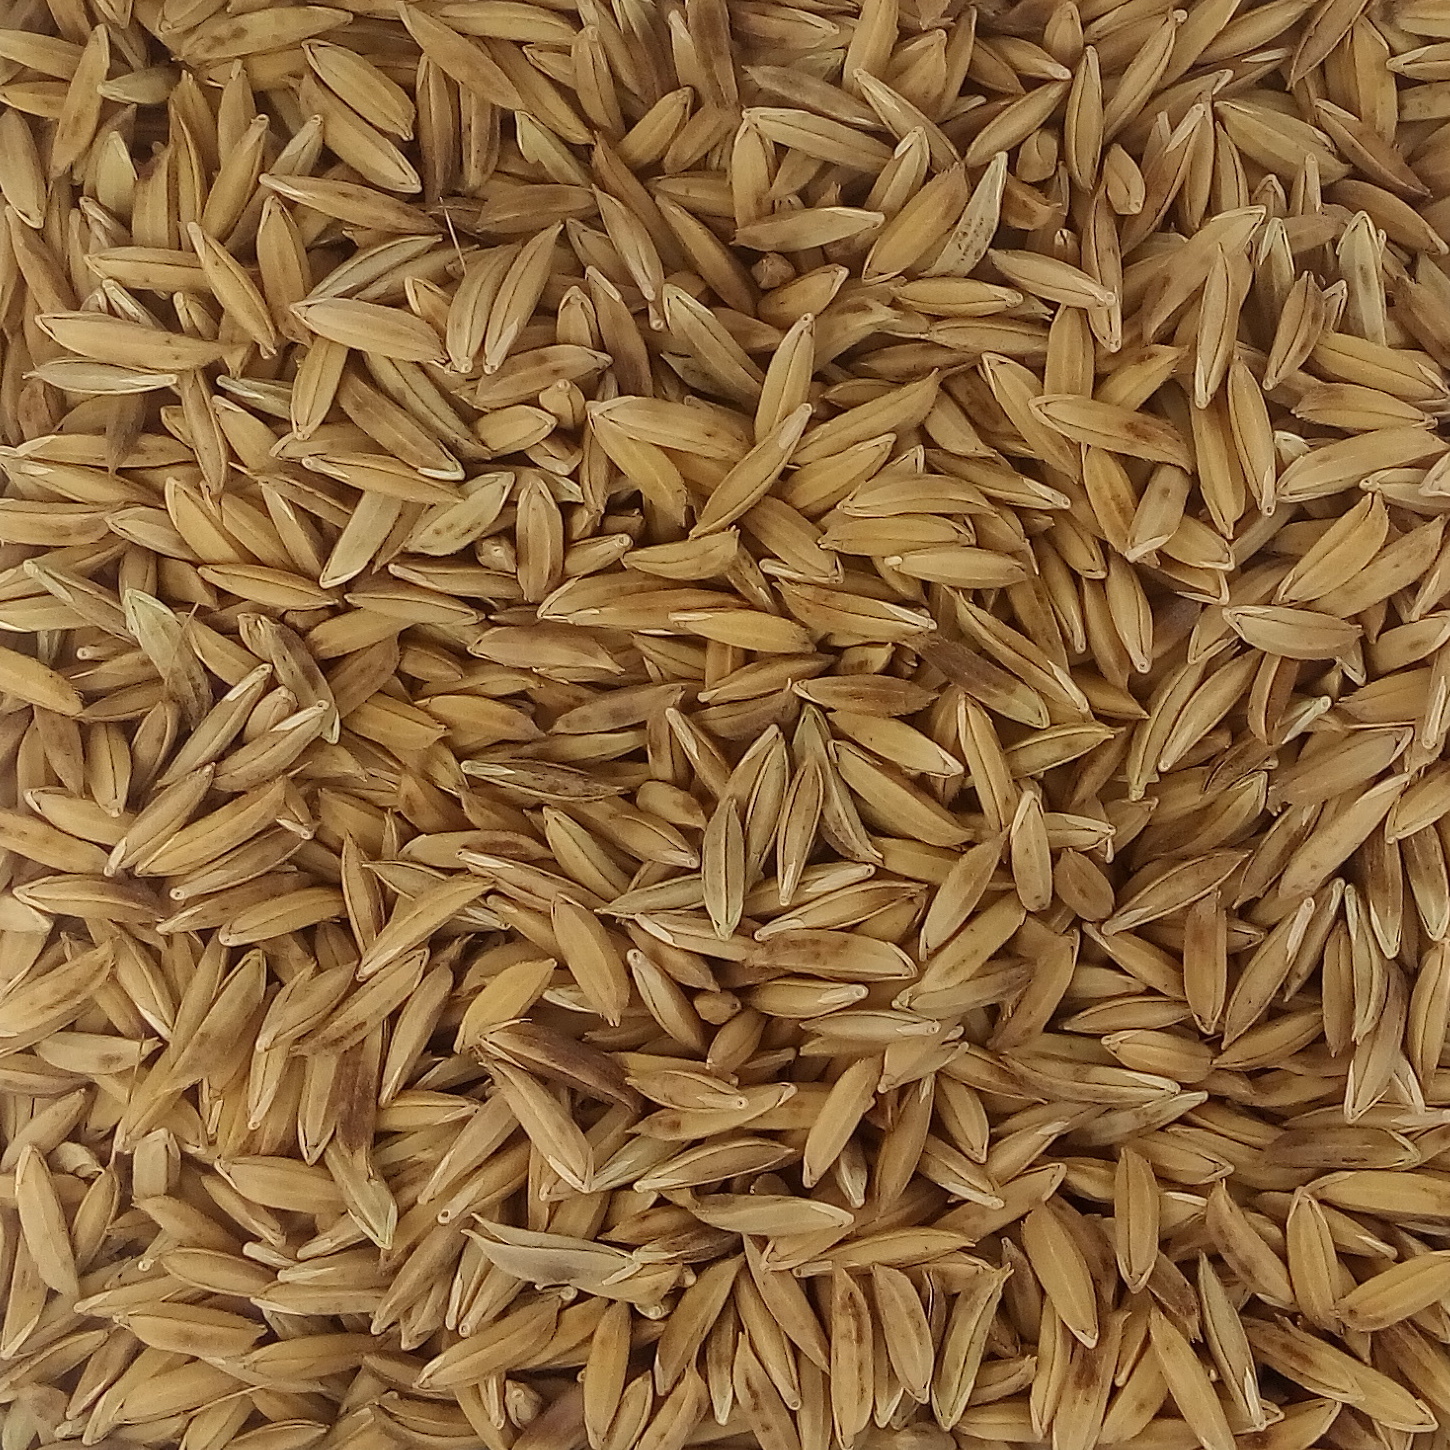
Rice seed variety: BAS_370